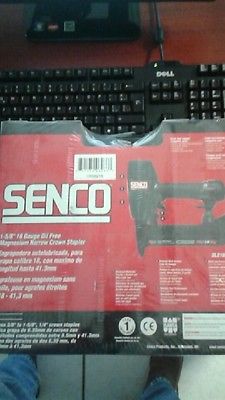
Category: stapler